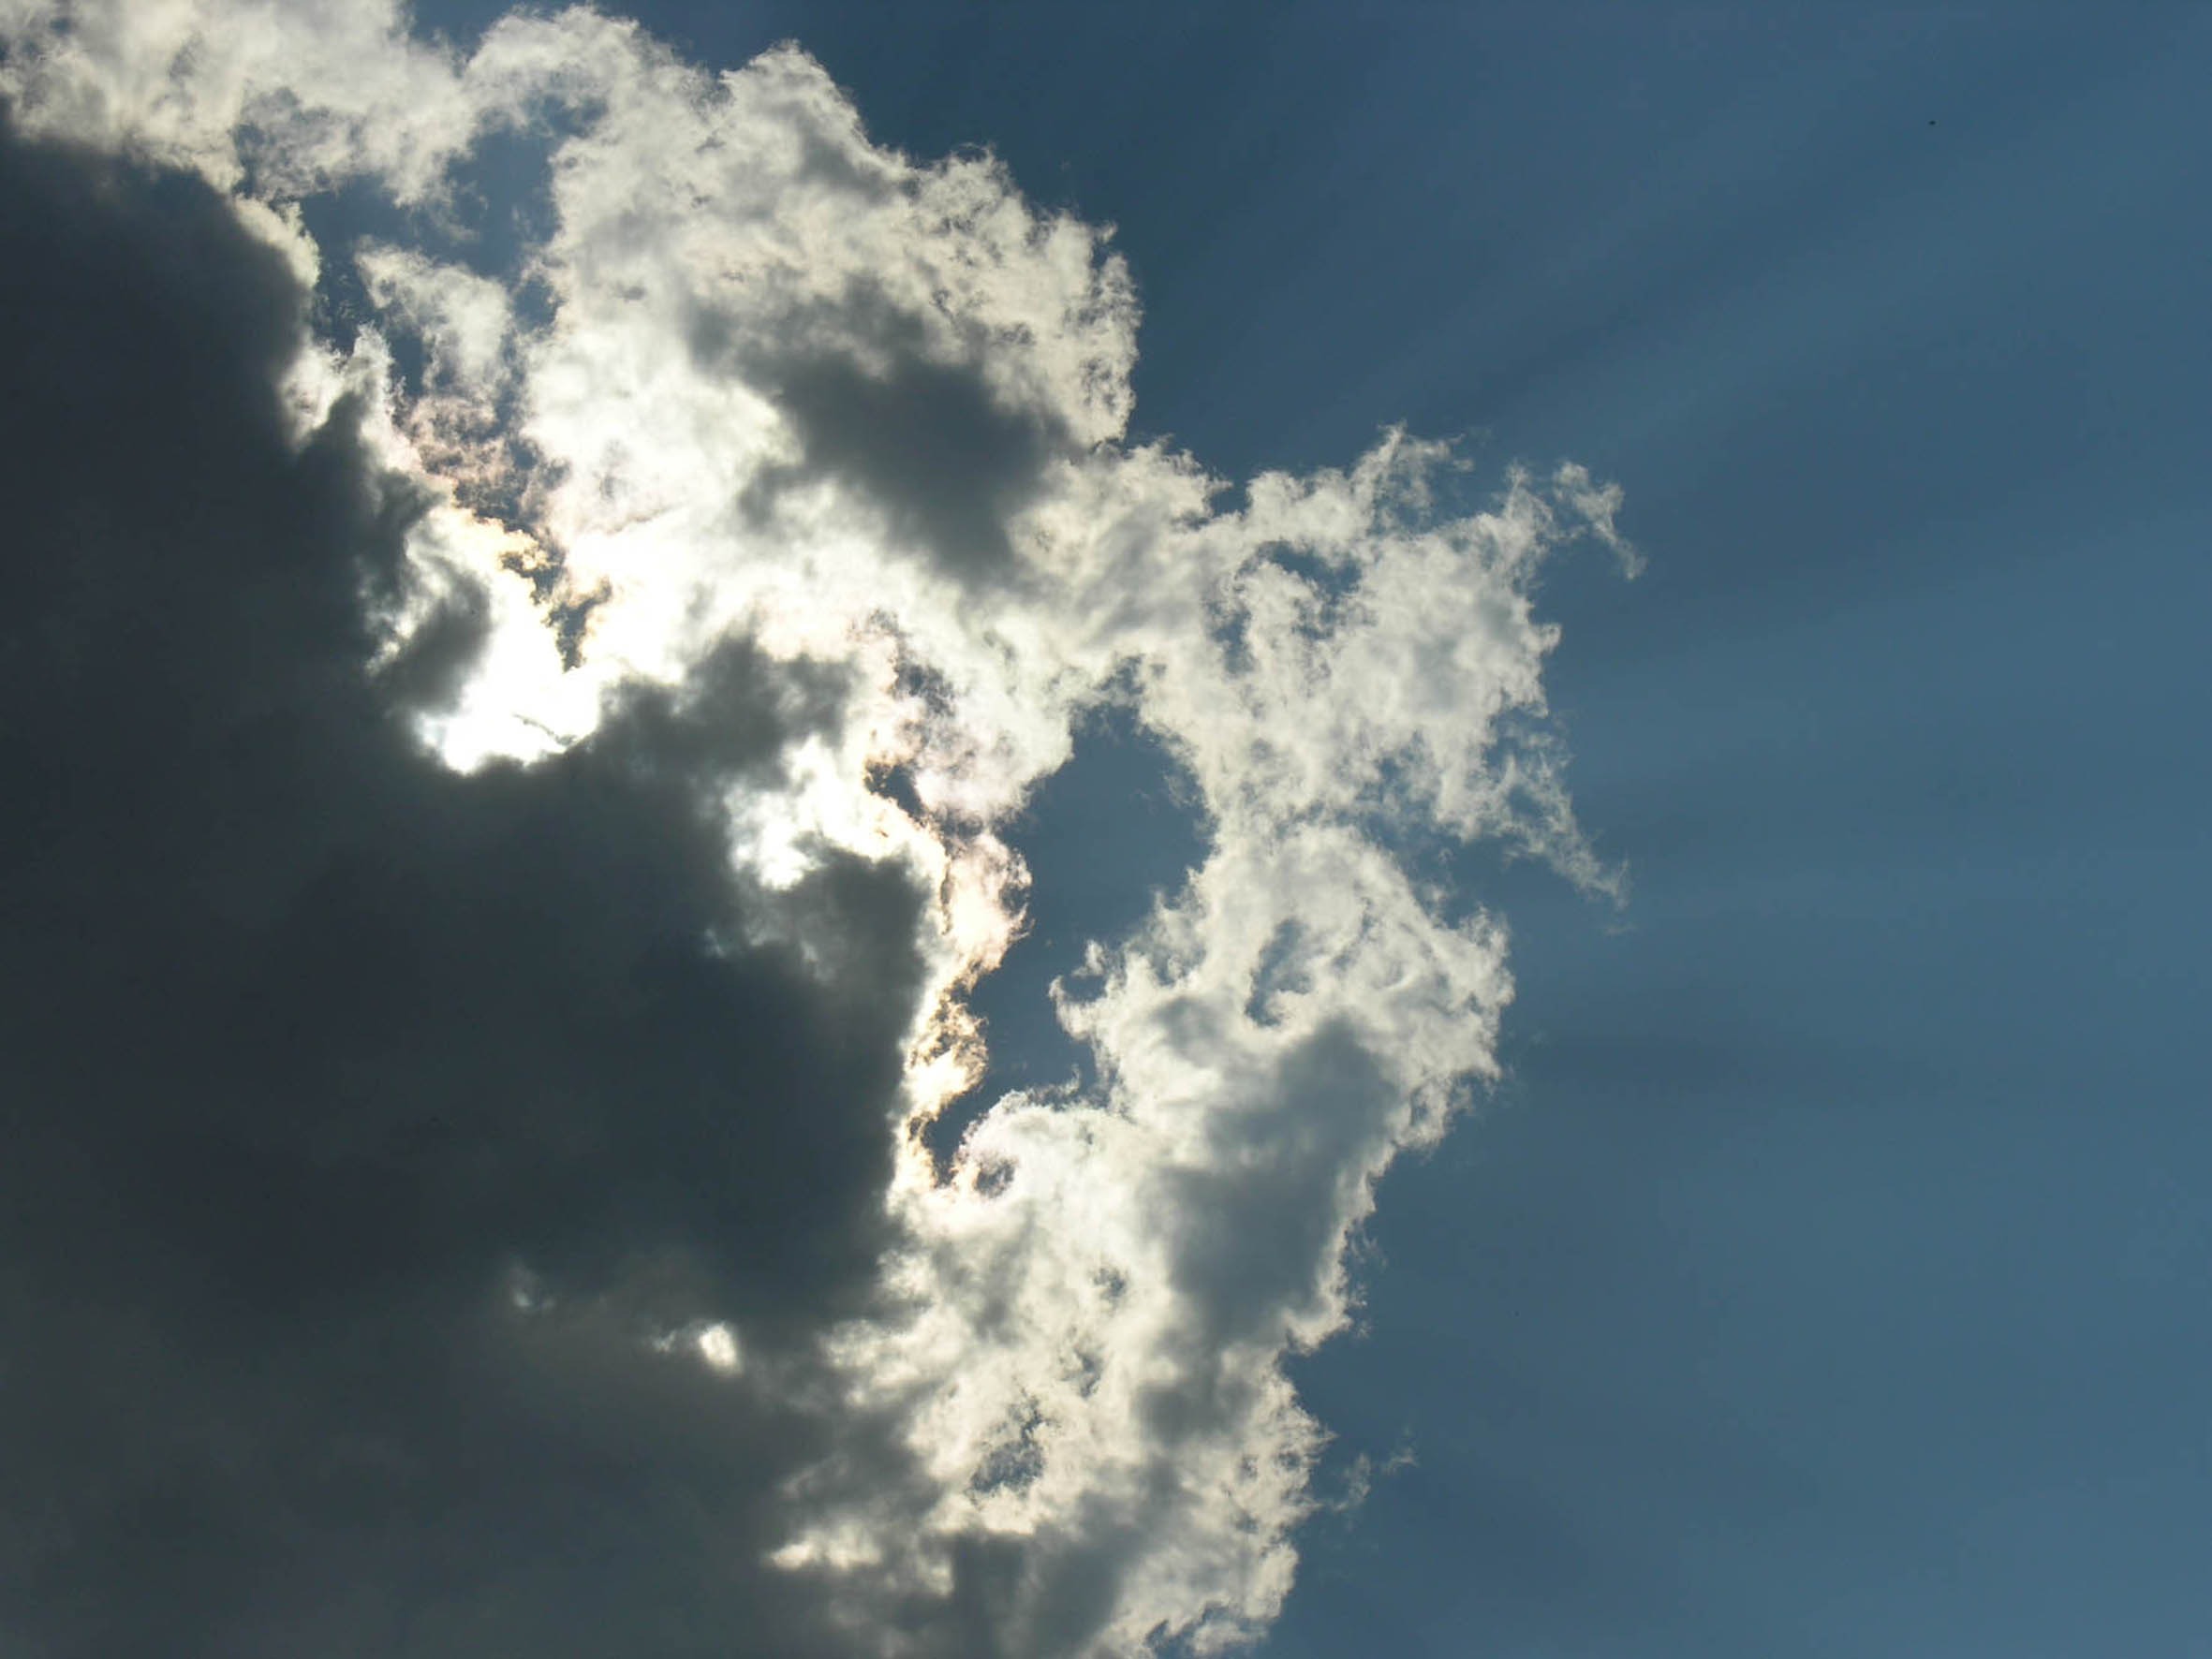
cloud, sky, sun, sunlight, cloudy, atmosphere, heaven, cumulus, meteorological phenomenon, atmosphere of earth